Elisabeth Udolf-Strobl

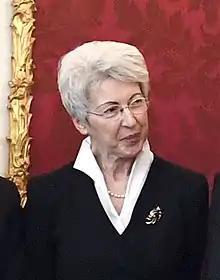
Elisabeth Udolf-Strobl in 2019

Elisabeth Udolf-Strobl (born 12 April 1956) is an Austrian civil servant. She served as Minister for Digital and Economic Affairs in the Bierlein government.